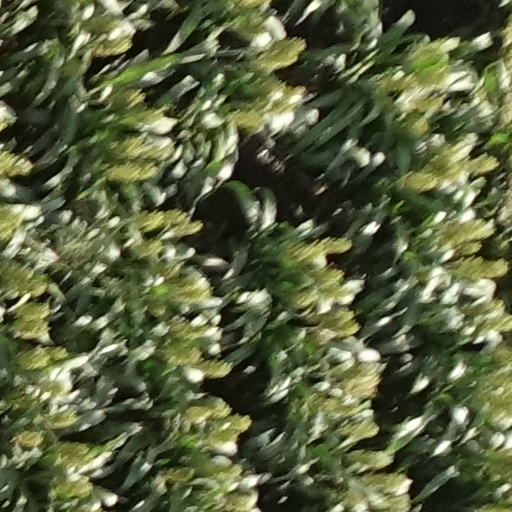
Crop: sorghum